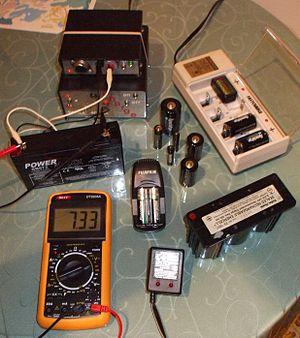
batteries chargeurs
Un chargeur est un appareil permettant de recharger un ou plusieurs accumulateurs électriques, groupés ou non en batterie, en injectant un courant électrique inverse au sens d'utilisation.